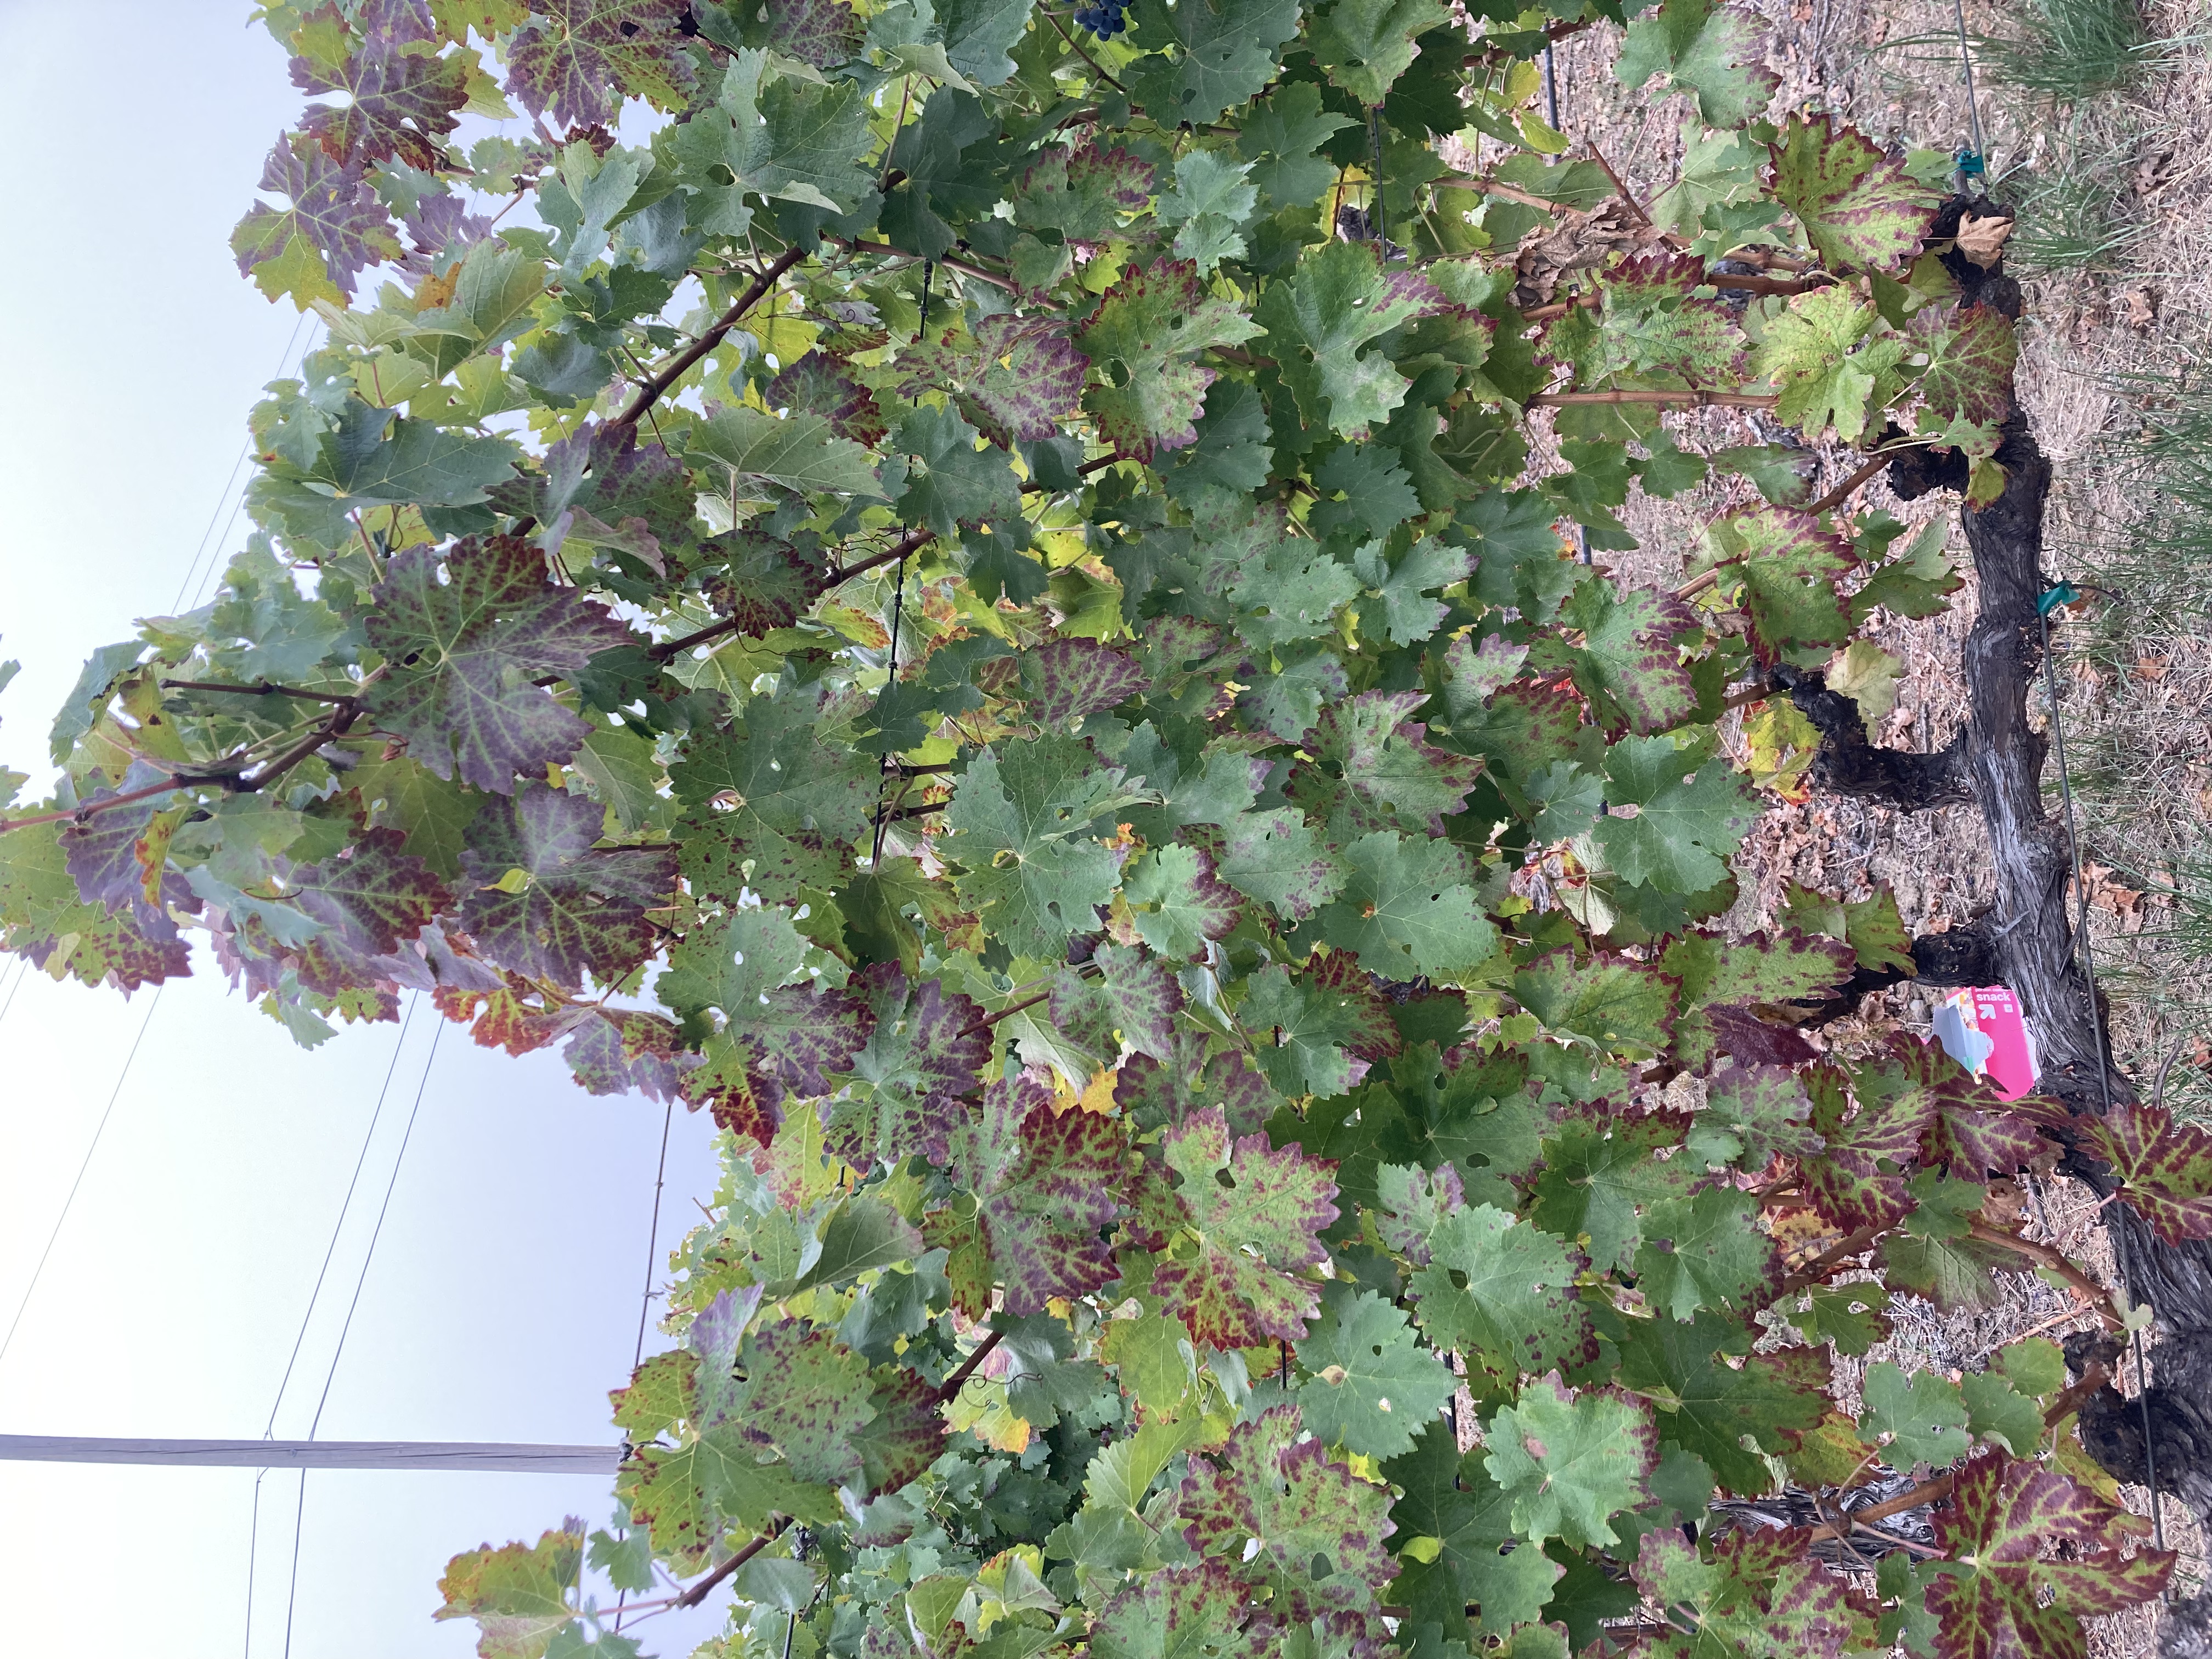
Label: Leafroll 3